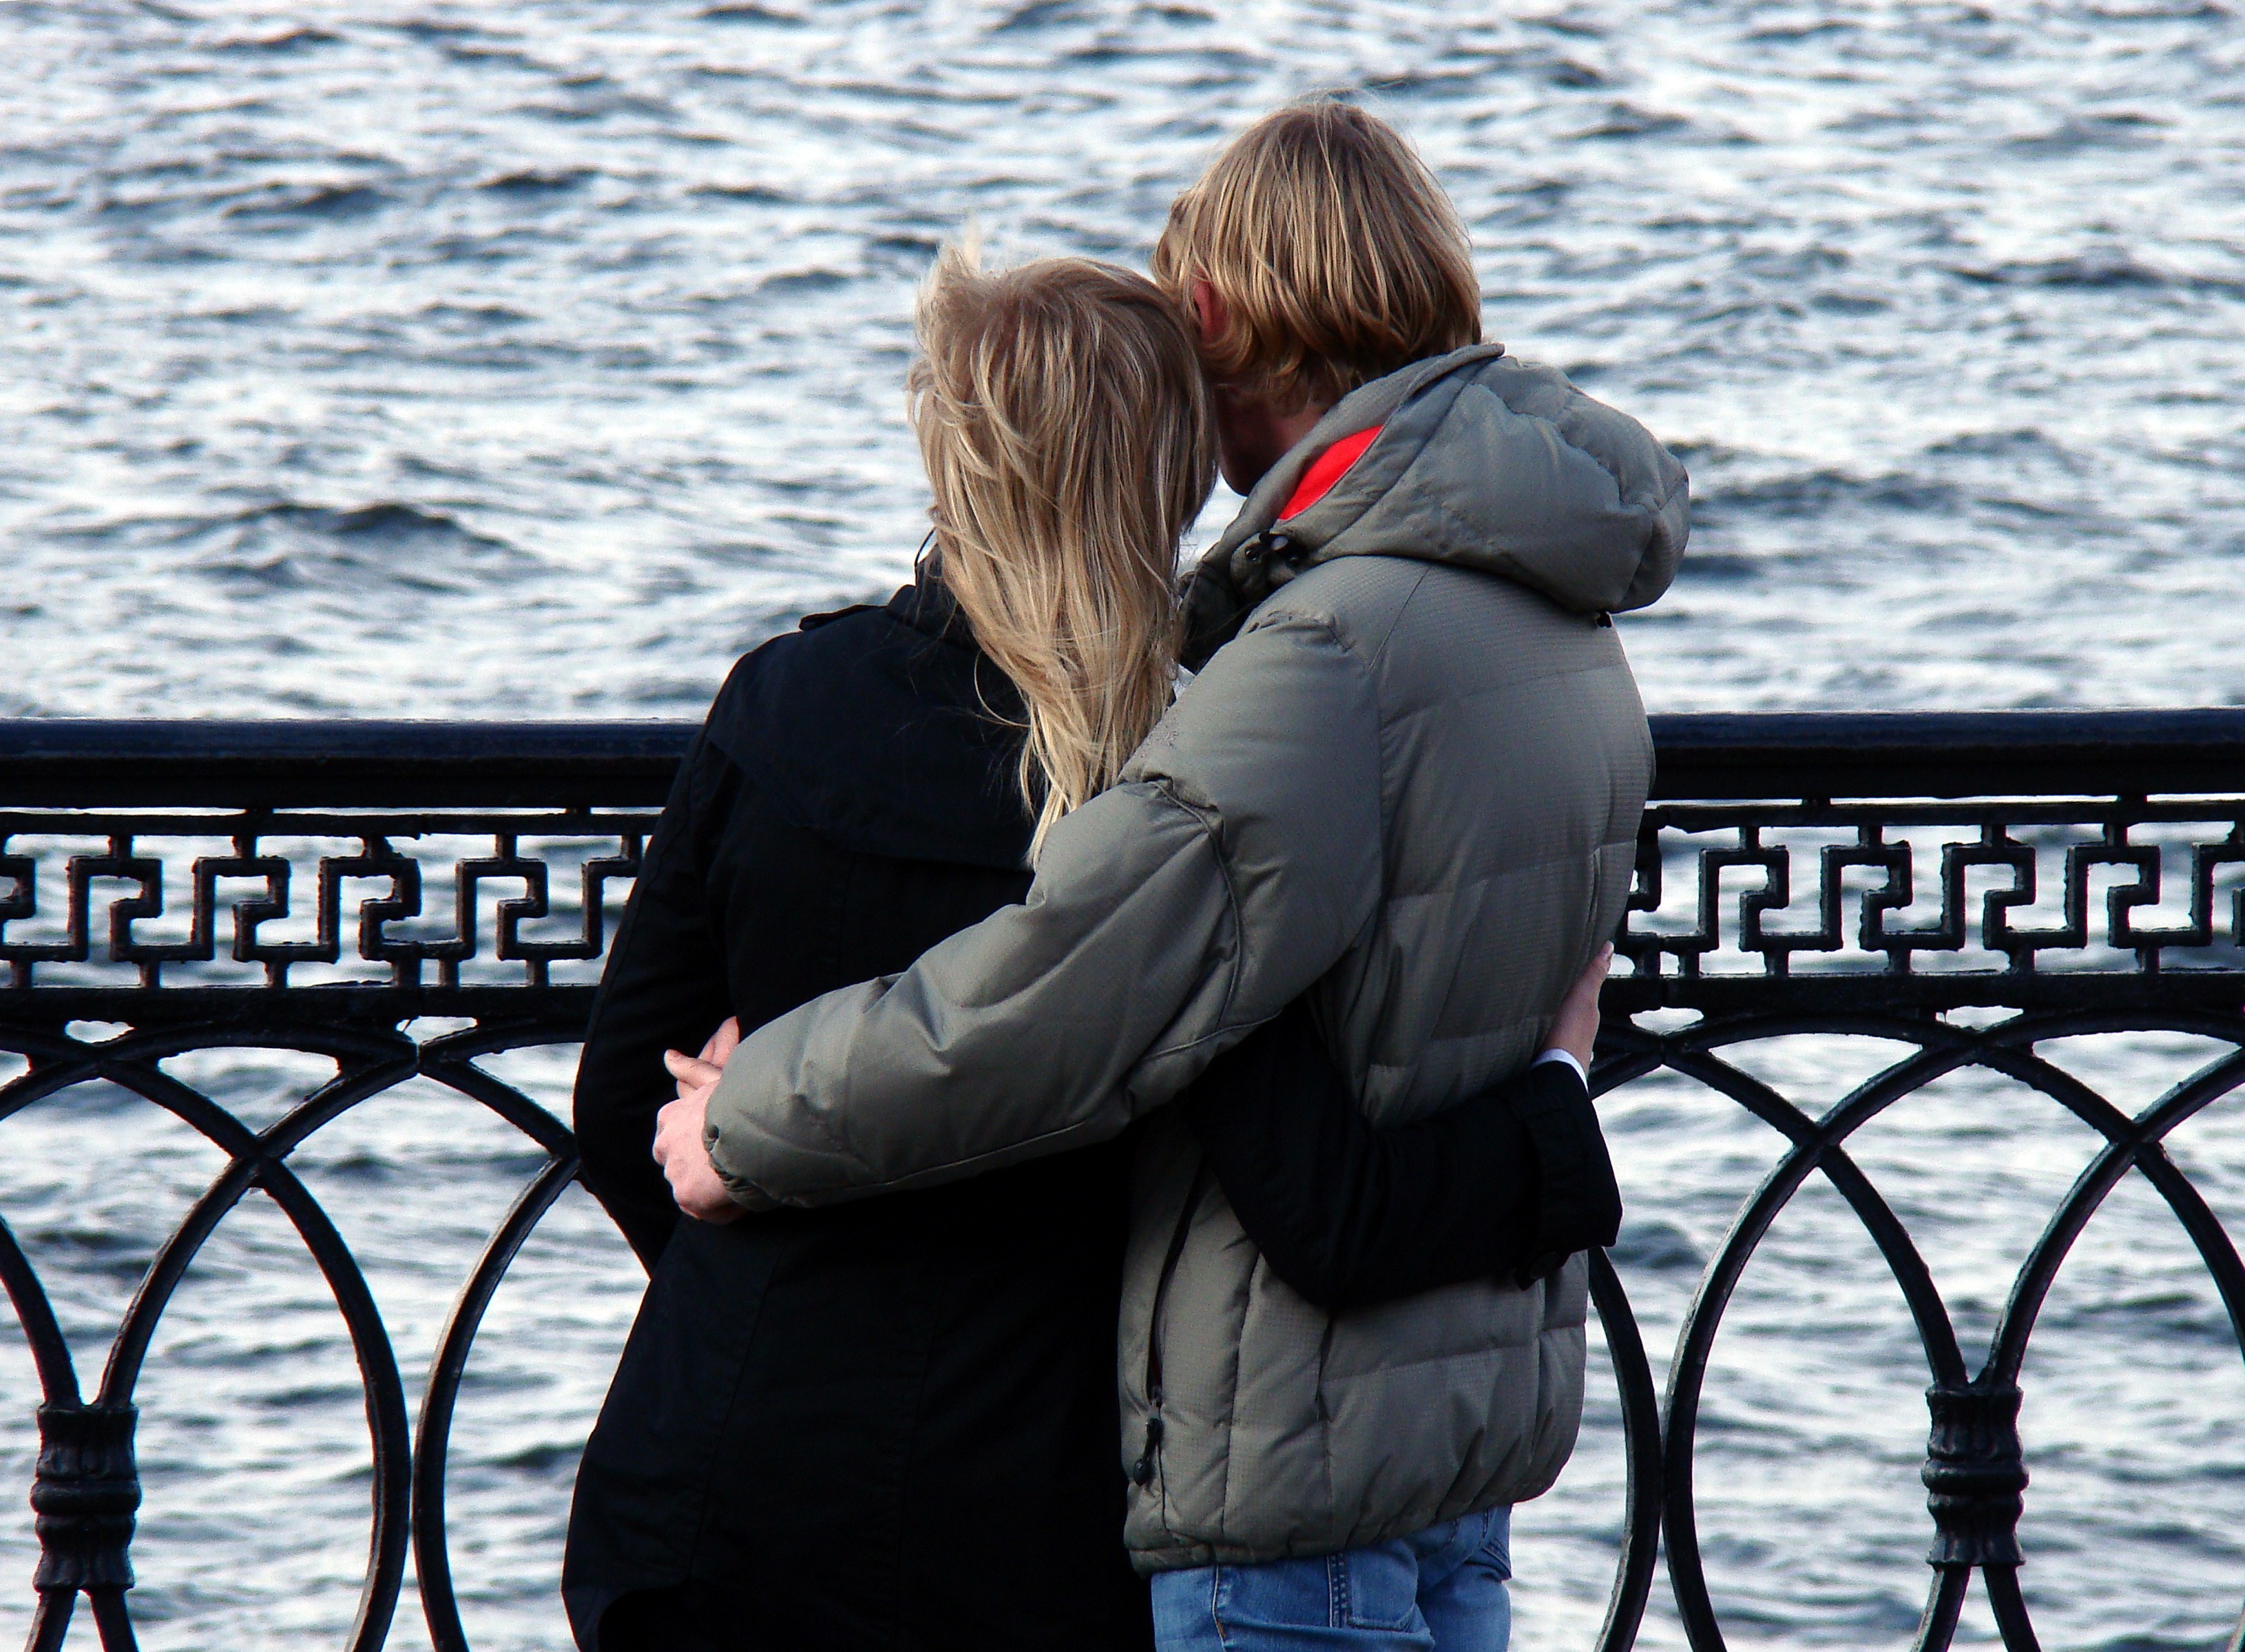
man, people, river, love, young, couple, romance, together, season, ceremony, photograph, emotion, tenderness, interaction, sweethearts